Pentti Tiusanen

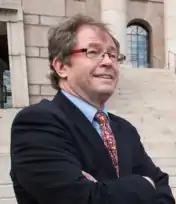
Pentti Tiusanen

Pentti Uolevi Tiusanen (6 March 1949, Kotka – 8 December 2018) was a Finnish politician and member of Finnish Parliament, representing the Left Alliance. He was elected to Finnish Parliament in the 1995 election. As his civil profession, Tiusanen was a surgeon.